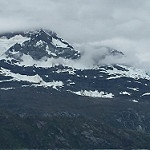
Label: glacier